Bobak Ferdowsi

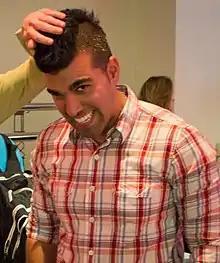
Ferdowsi at SpaceUp Houston in November 2012

Bobak Ferdowsi (born November 7, 1979) is a flight engineer at NASA's Jet Propulsion Laboratory. He served on the "Cassini–Huygens" and Mars Science Laboratory "Curiosity" missions.